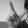
ASL letter: L